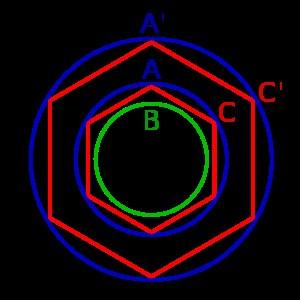
En mathématiques, la méthode d'exhaustion est un procédé ancien de calcul d'aires, de volumes et de longueurs de figures géométriques complexes. La quadrature est la recherche de l'aire d'une surface, la rectification est celle de la longueur d'une courbe.